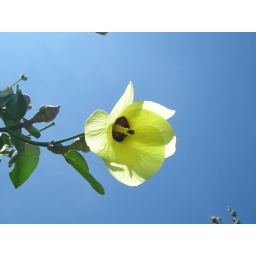
I took this standing under a tree and looking up.